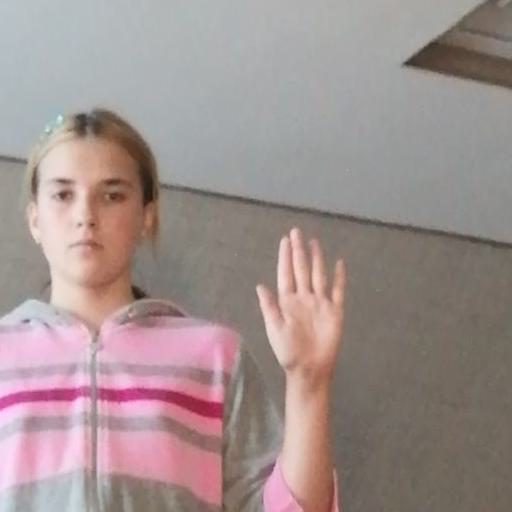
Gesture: stop